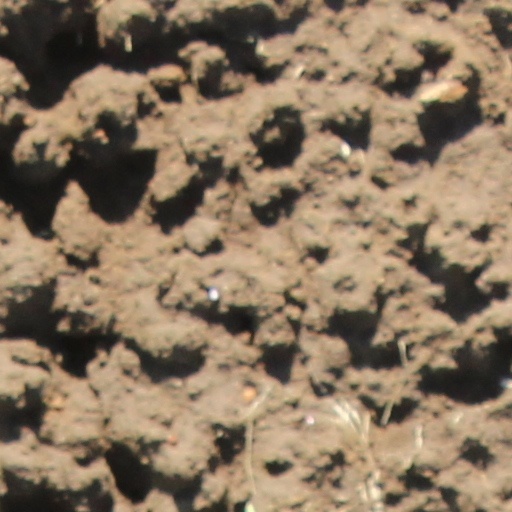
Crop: wheat